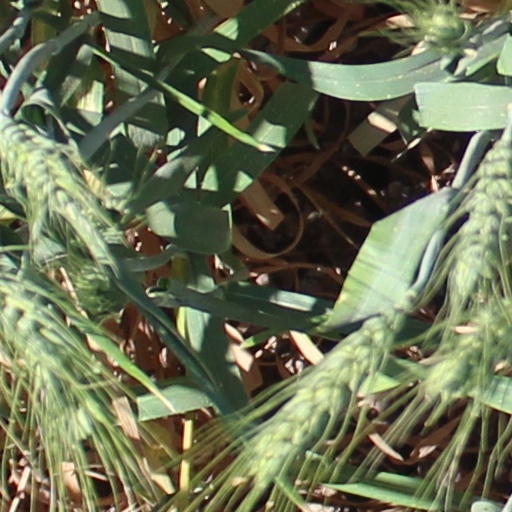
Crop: wheat